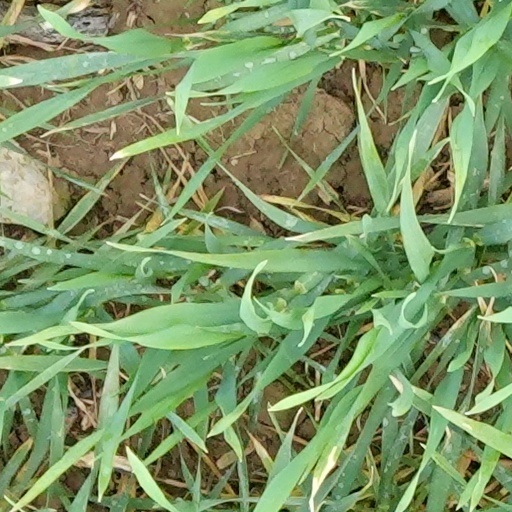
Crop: wheat